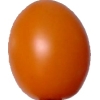
Label: tomato_cherry_orange